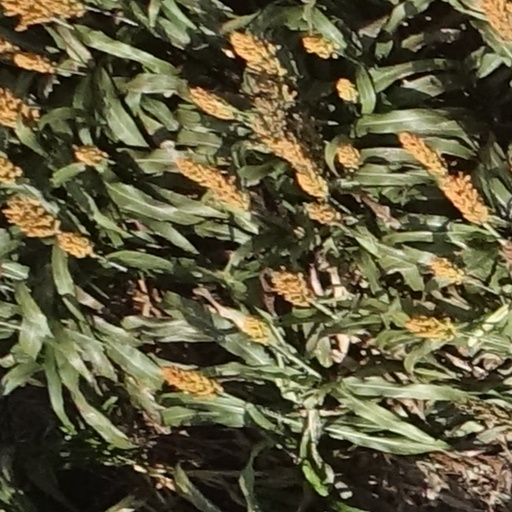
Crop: sorghum